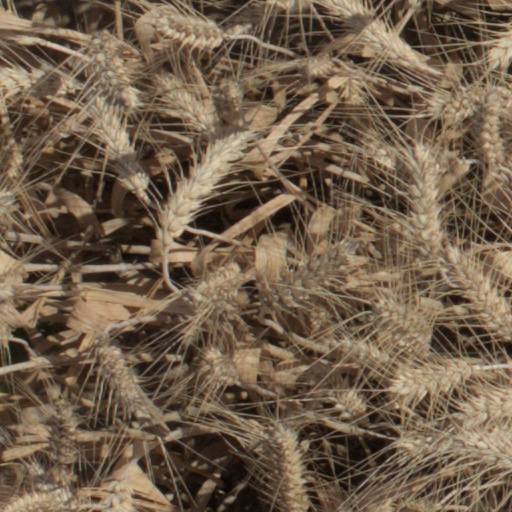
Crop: wheat